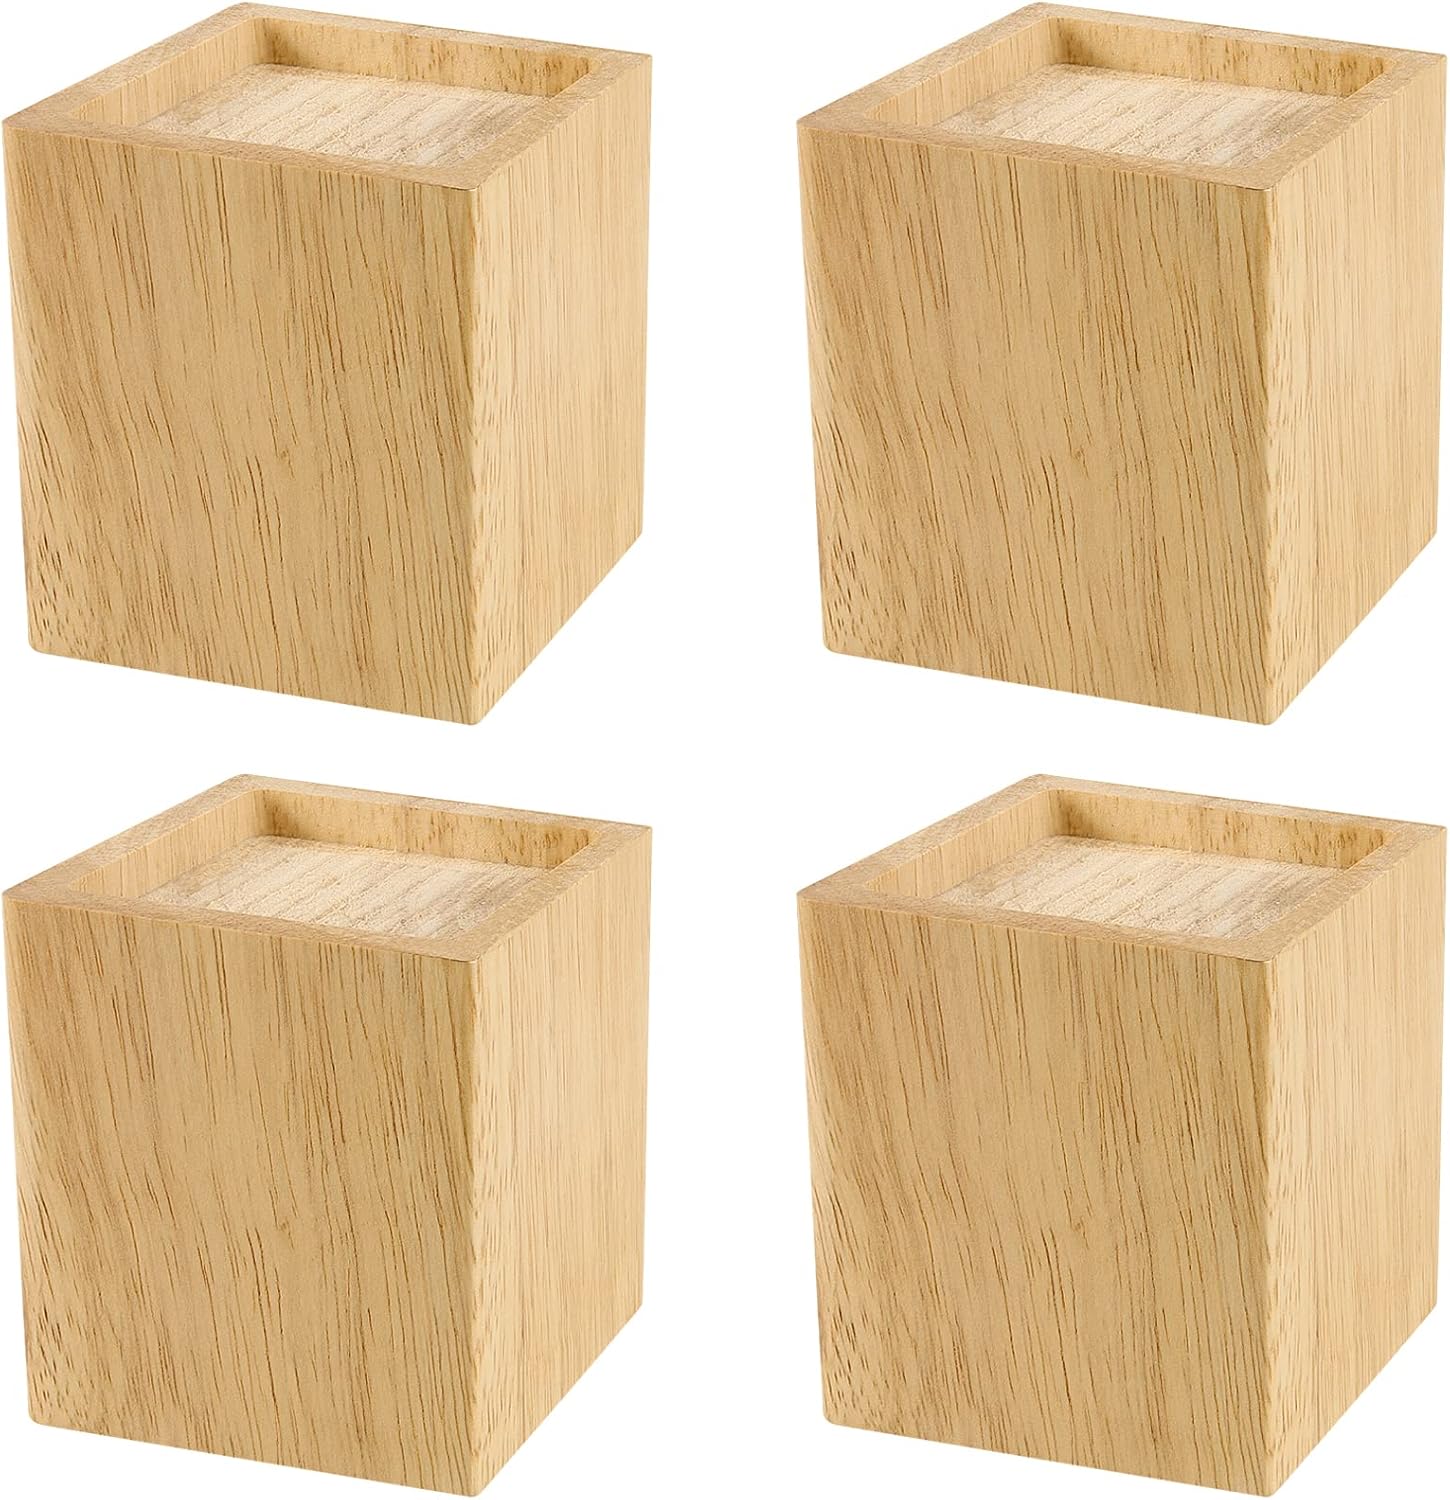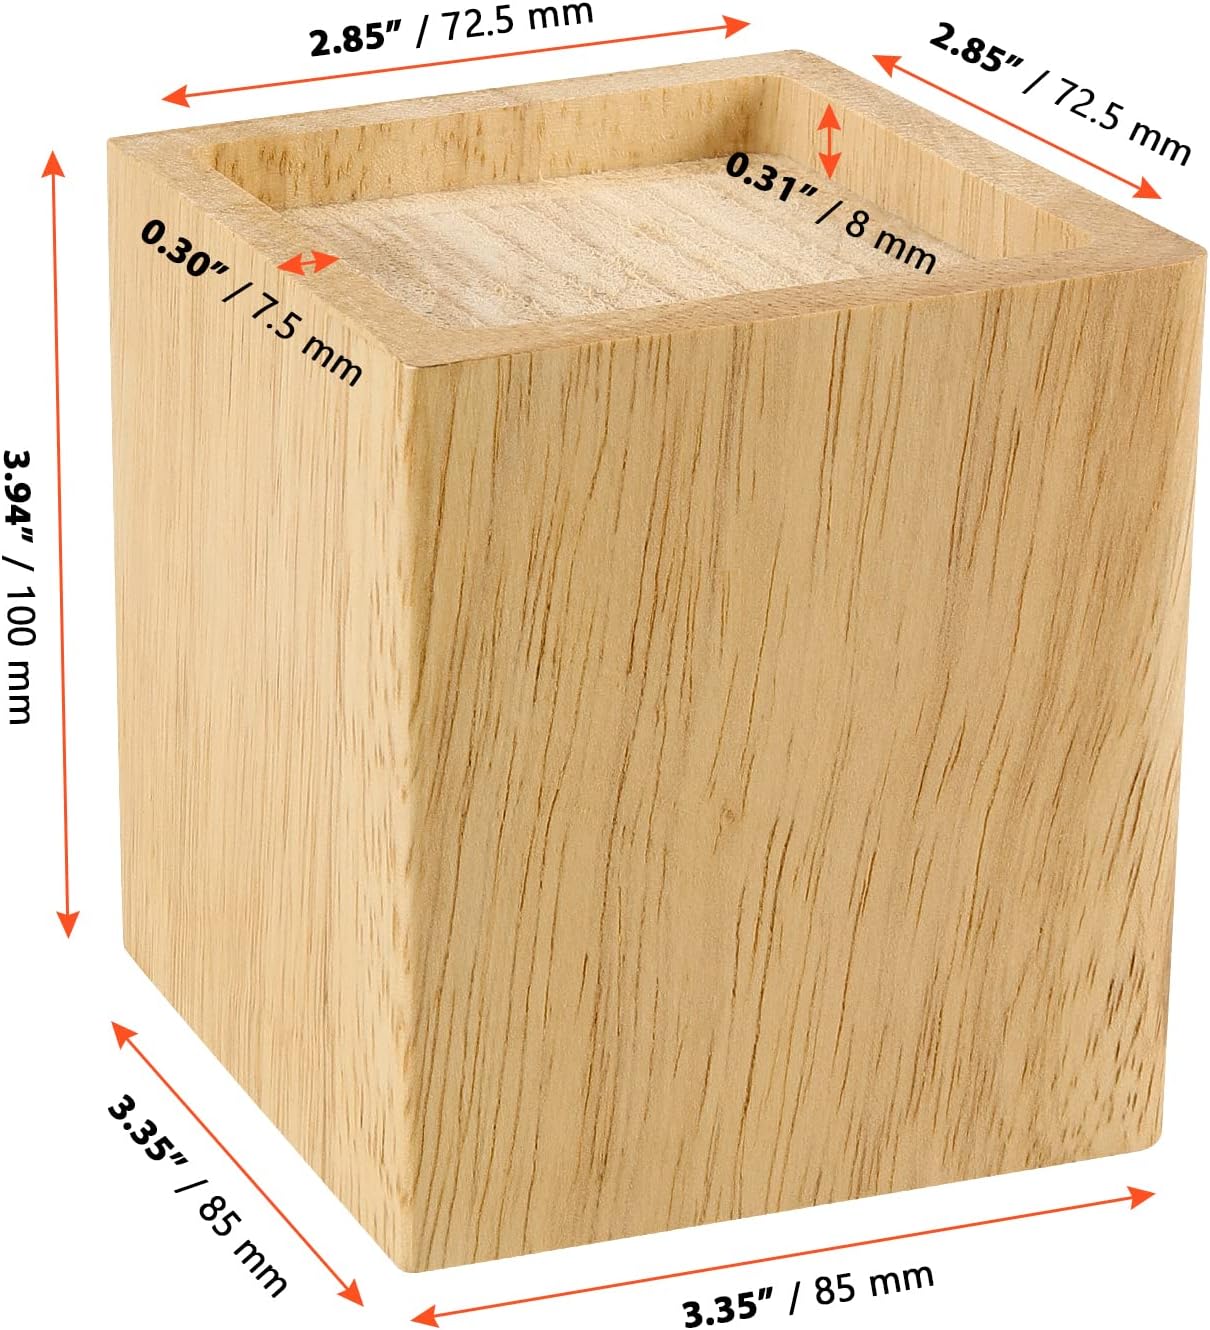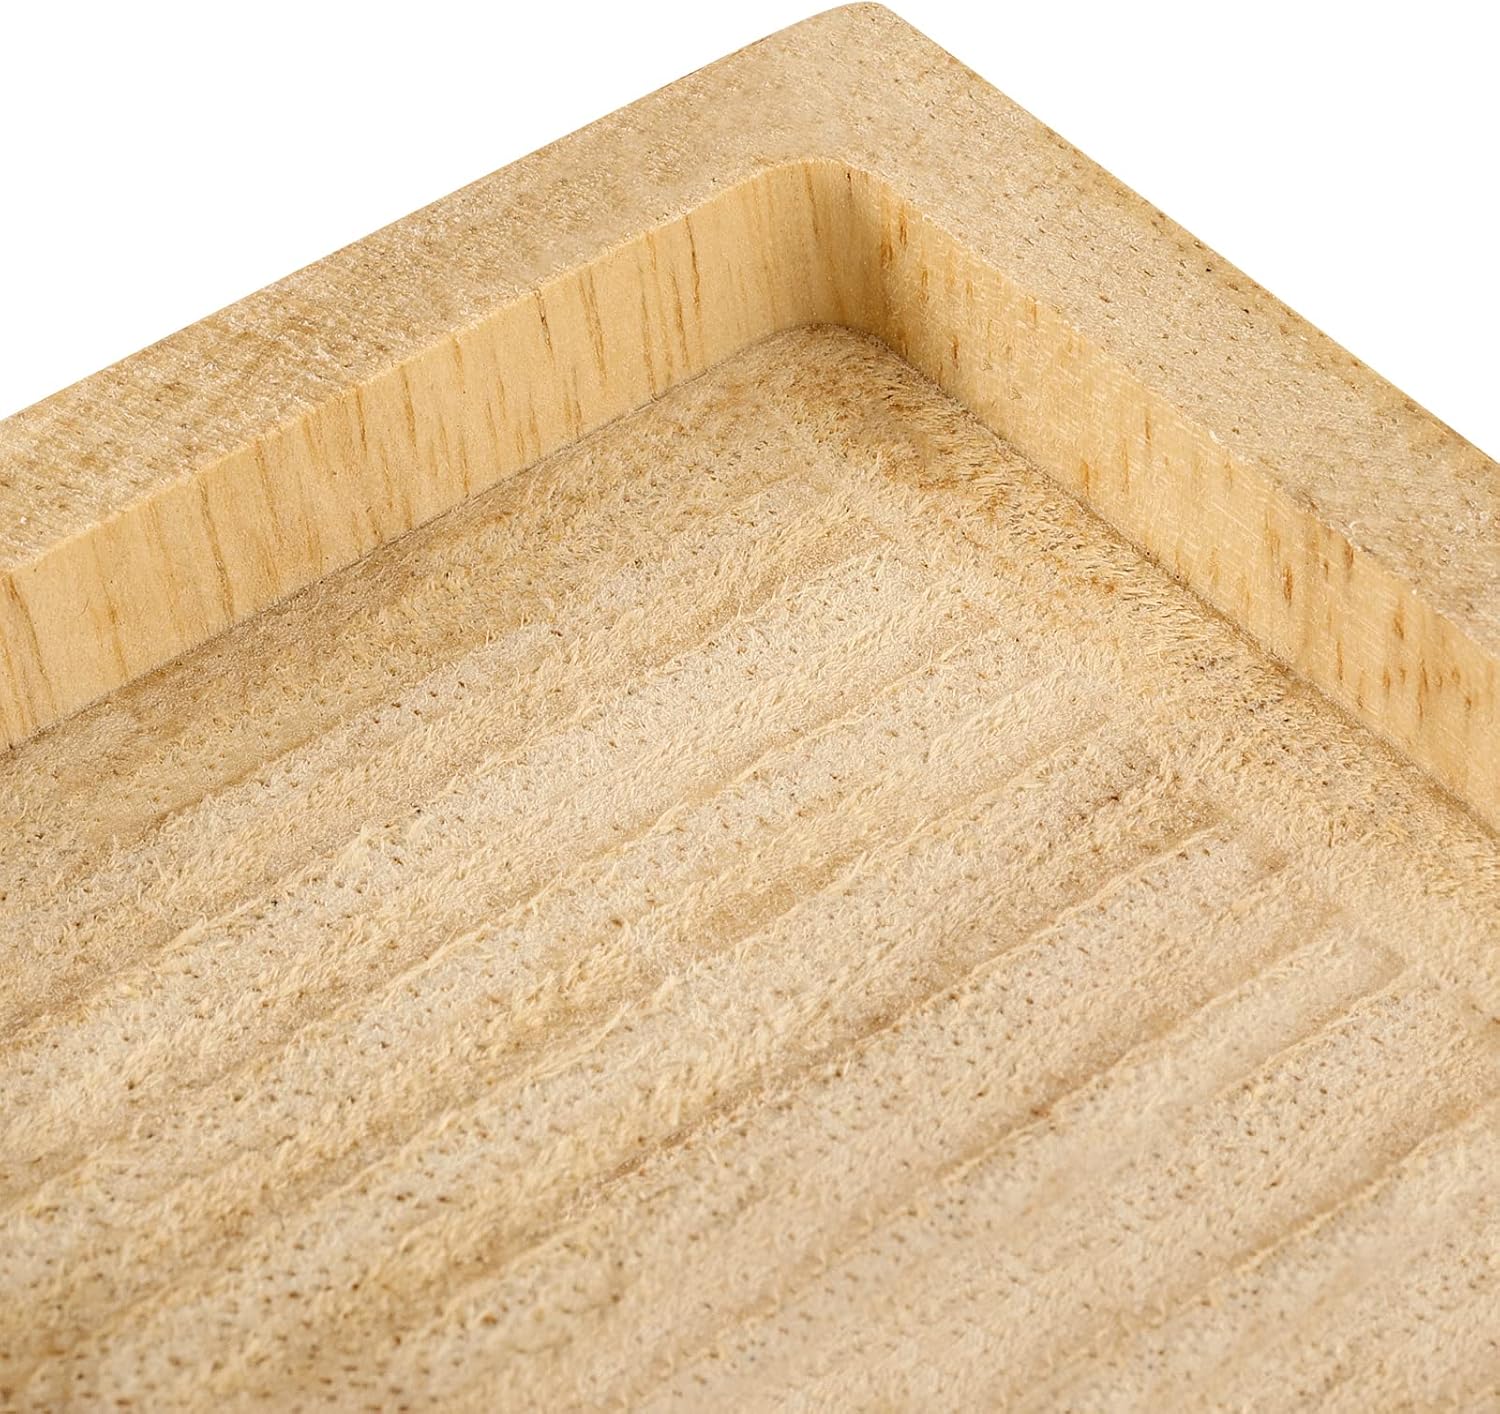
SINJEUN 4 Pack 4 Inch Solid Wood Bed Risers, Natural Square Wood Furniture Lifters, Wood Extenders Stilts for Table, Sofa, Armchairs, Cabinets
Category: Amazon Home
ABOUT SINJEUN SENJEUN believes in “Good products make a better life”. We’re eager to introduce you well-made and user-friendly products at relatively inexpensive prices, dedicating to every customer. Hope our wood furniture lifters can bring convenience to your life. Shop at SINJEUN, we won't let you down! ABOUT FEATURES: ♦ The square furniture extenders stilts is made of natural solid wood materials, which is strong and durable, and will not break after long-term use ♦ For low tables and chairs, this wood bed frame lifters can increase its height so that you can keep your back straight. ♦ Furniture risers for sofas makes the furniture look more beautiful as a whole, which is a very good decoration. ♦ These bed risers provide you with extra storage space, making it easier for you to clean the bottom of the furniture and place shoes, toys or other items. ABOUT DETAILS: Material: wood Color: natural color External Size : 3.5 x 3.5 x 4 inches Internal Size : 2.8 x 2.8 x 0.4 inches ABOUT CONTENTS: Quantity: wood furniture lifter x 4
Features: STURDY CONSTRUCTION - The bed risers are made of hard solid wood to ensure maximum durability and long service life. The surface is polished many times for smooth surface will not wear the floor or scratch the carpet. | PROVIDES MORE STORAGE - The wood furniture lifters increase the height of the furniture allows the vacuum cleaner or robot vacuum works more flexibly while giving you more storage space make it easier to put the shoebox and suitcase under the furniture. | DIMENSION - The package includes 4 pieces table leg extenders measuring 3.35 x 3.35 x 4 inches, suitable for all kinds of square or round furniture feet with a length or diameter of no more than 2.8 inches. It can lift furniture to an additional 3.6 inches | WIDE RANGE OF USES - The wood furniture lifters are designed to add extra height under the bed and other furniture to avoid shoulder pain and neck pain caused by the low height of furniture. It is suitable for beds, sofas, armchairs, tables, cabinets, etc. | BUY WITH CONFIDENCE - We stand by the quality of our products and provide super friendly customer service. For whatever reason you're not happy with the wood furniture lifters, just email us and let us know! We promise a 30-day money back guarantee.